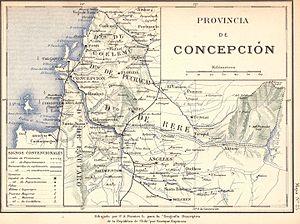
La guerre d'Arauco est un long conflit entre les colons espagnols et le peuple Mapuche de la région d'Araucanie au Chili. C'est la bataille de Reynogüelén en 1536 qui est considérée généralement comme le début du conflit. Elle oppose, près du confluent des rivières Ñuble et Itata, l'expédition de Diego de Almagro à un groupe de Mapuches, nombreux et bien organisés. Il est plus difficile de dater la fin du conflit. Après 1609, chaque gouverneur du Chili a engagé des discussions avec les chefs mapuches pour maintenir la paix entre les parties, mais les violations des différents traités étaient fréquentes. Plus tard, la république chilienne a hérité de ce conflit larvé jusqu'à la fin de la résistance mapuche qui s'est effondrée avec l'occupation de l'Araucanie. Elle est considérée comme l'une des guerres les plus longues de l'histoire.